Hi-way

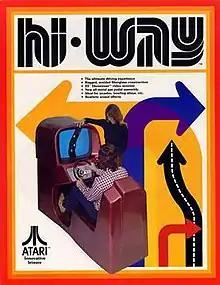

Hi-way, also known as Highway, is a 1975 single-player arcade racing game by Atari Inc. Marketed with the slogan "Hi Way — All It Needs Is Wheels", it was Atari's first game to use a sit-down arcade cabinet.